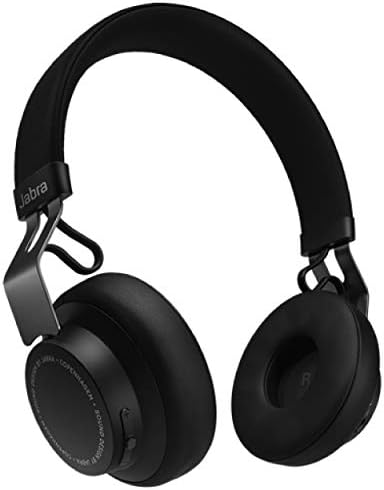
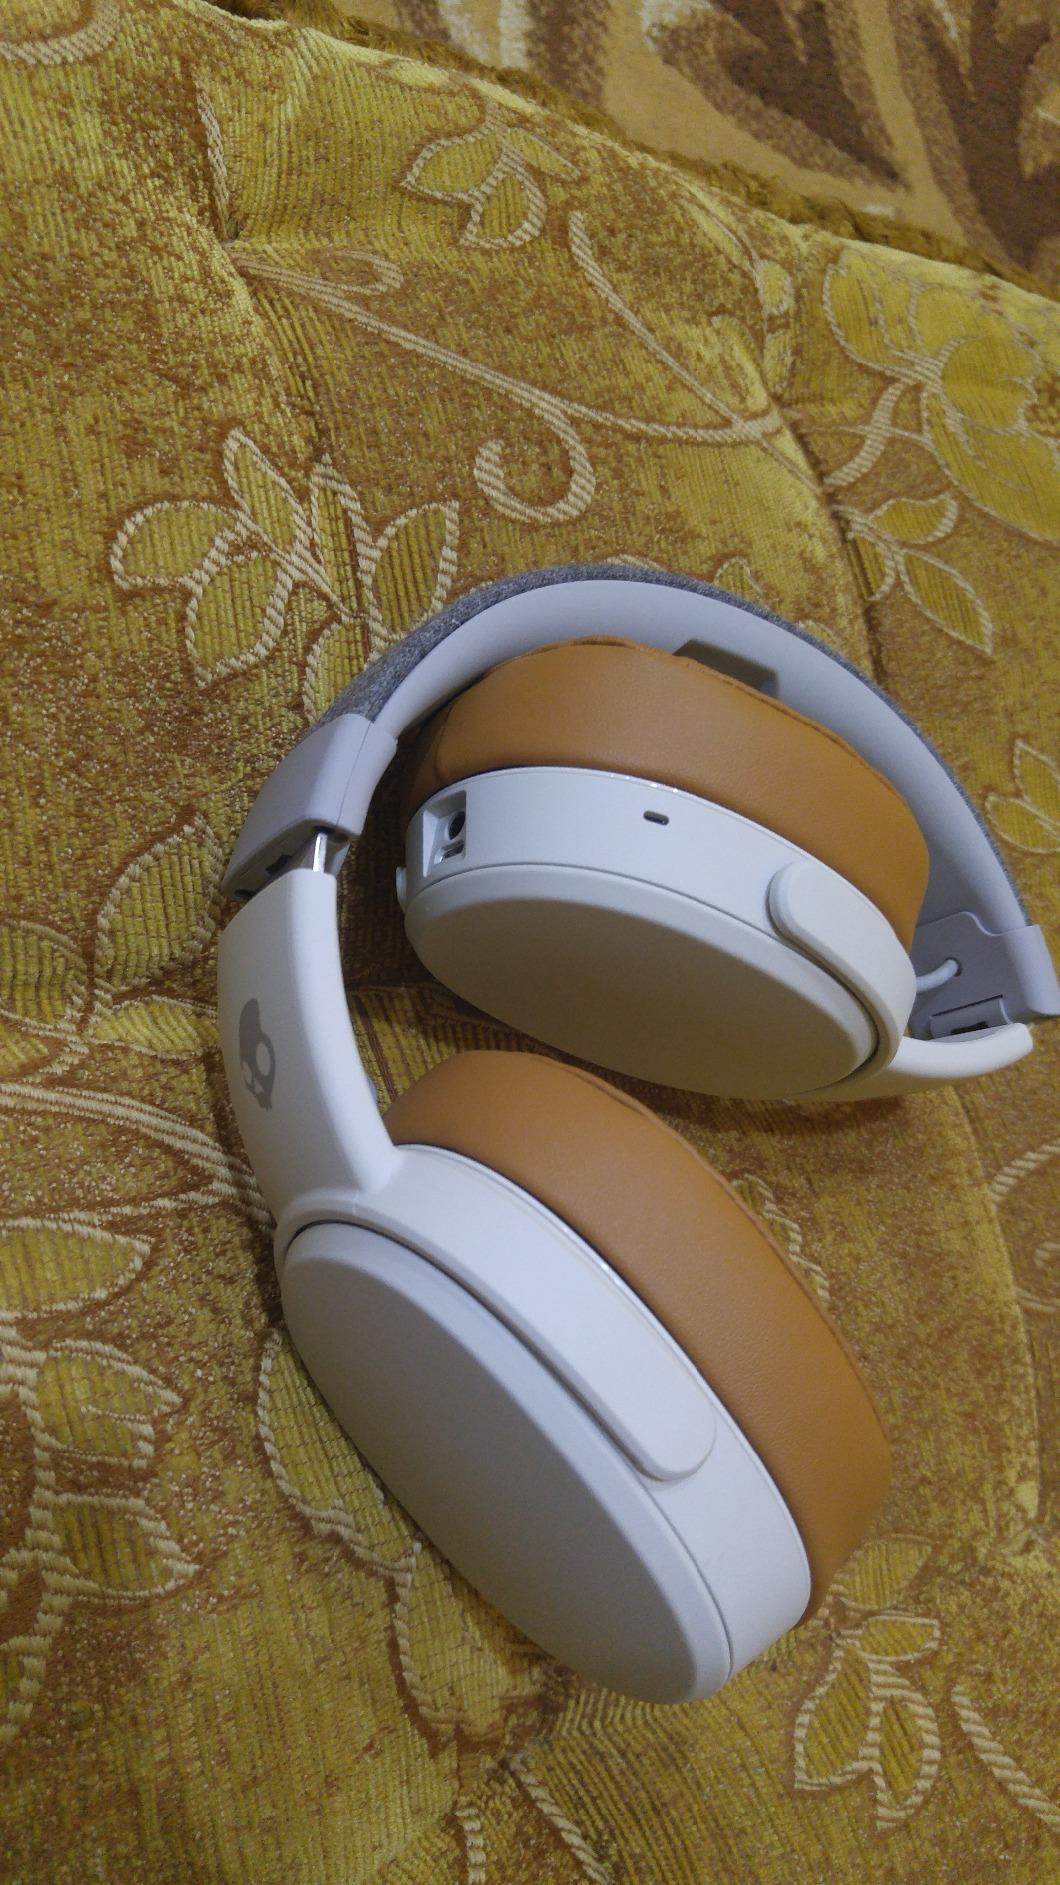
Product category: headphones
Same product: no